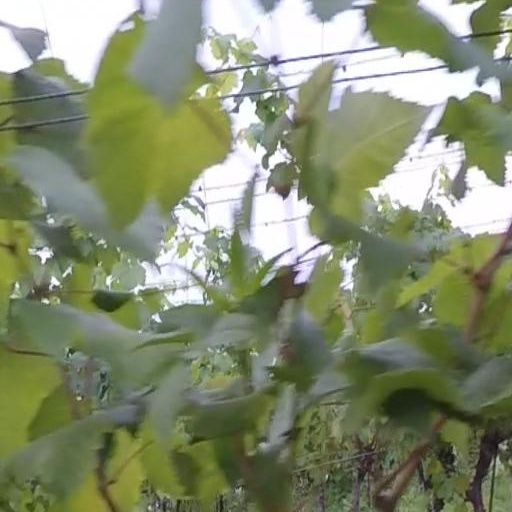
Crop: grape